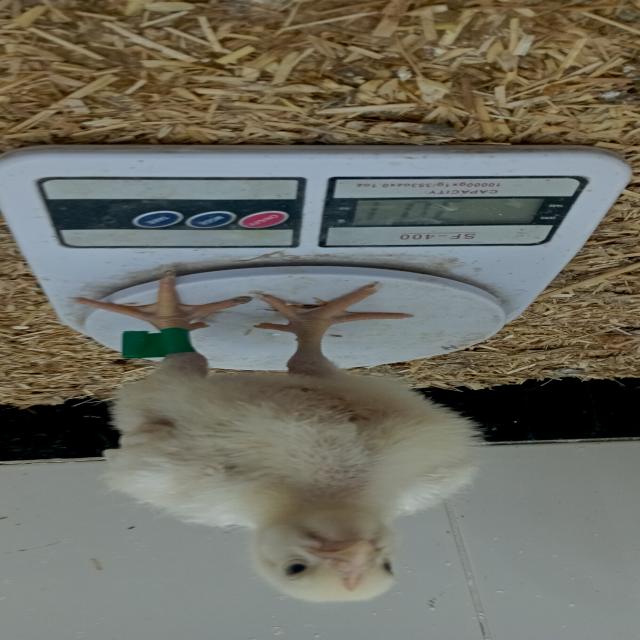
Weight: 301 g